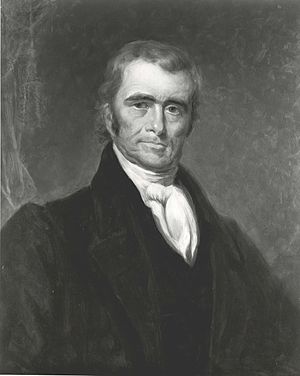
USA's udenrigsministre / Liste over USA's udenrigsministre
John Marshall
USA's udenrigsminister er et føderalt embede under USA's regering. Udenrigsministeren er en del af præsidentens kabinet, og det er også præsidenten der udpeger udenrigsministeren efter sin egen indsættelse. Den officielle titel på udenrigsministeren er U.S. Secretary of State.